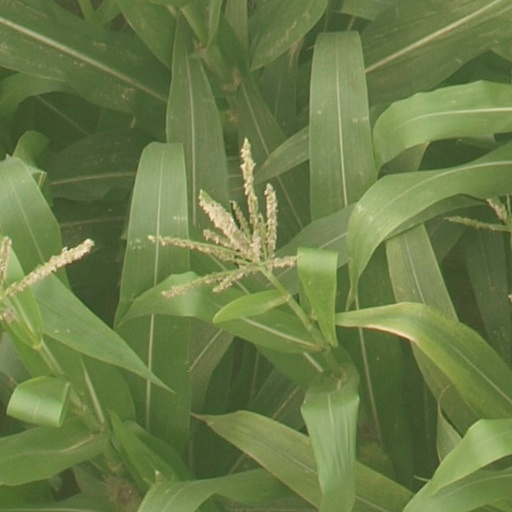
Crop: maize; corn